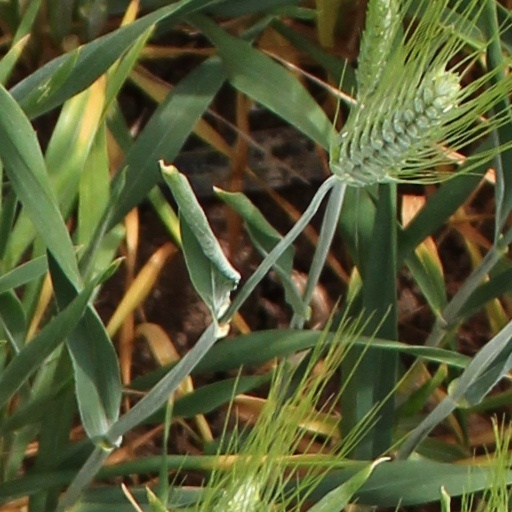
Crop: wheat